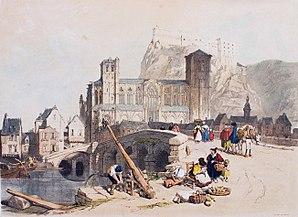
Le pont, la cathédrale et la citadelle de Huy sur la Meuse
La collégiale Notre-Dame et Saint-Domitien est un édifice religieux catholique de style gothique mosan sis en bord de Meuse, à Huy, en Province de Liège. Construite en plusieurs phases de 1311 à 1536 elle est classée au patrimoine exceptionnel de Wallonie.